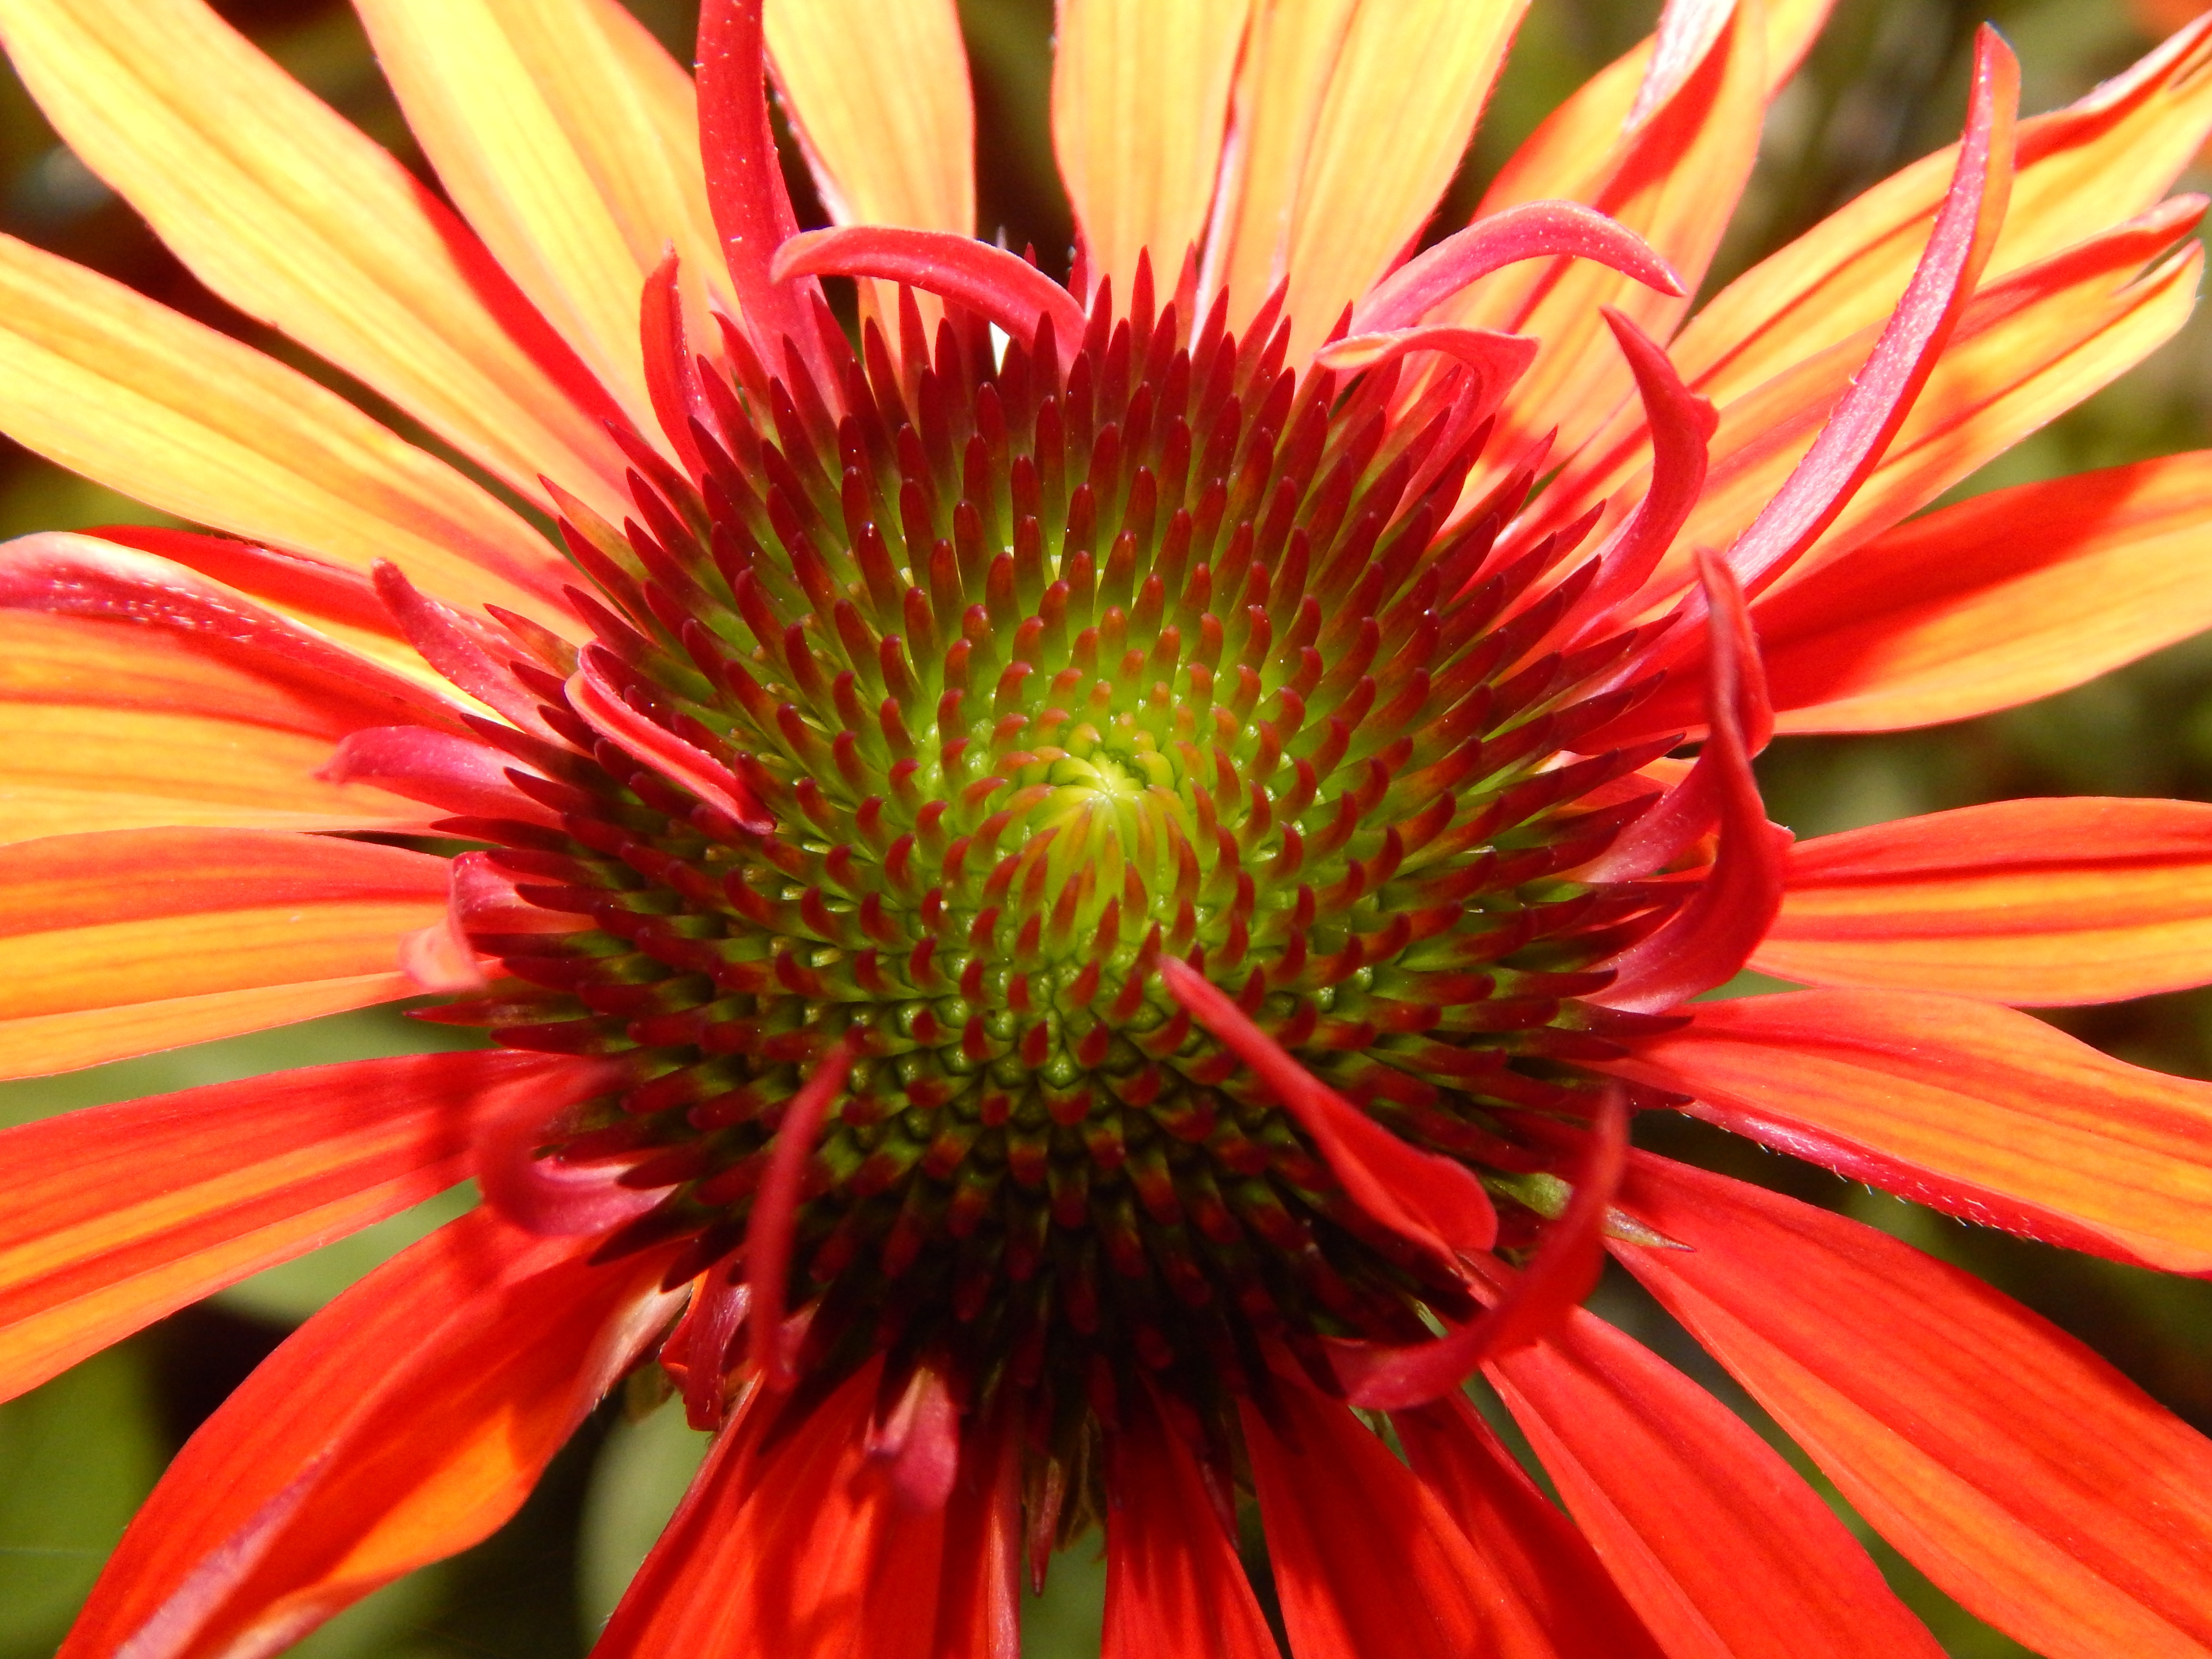
nature, blossom, plant, flower, petal, bloom, summer, garden, close, flora, close up, sun hat, coneflower, echinacea, medicinal plant, macro photography, flowering plant, daisy family, annual plant, plant stem, land plant, blanket flowers